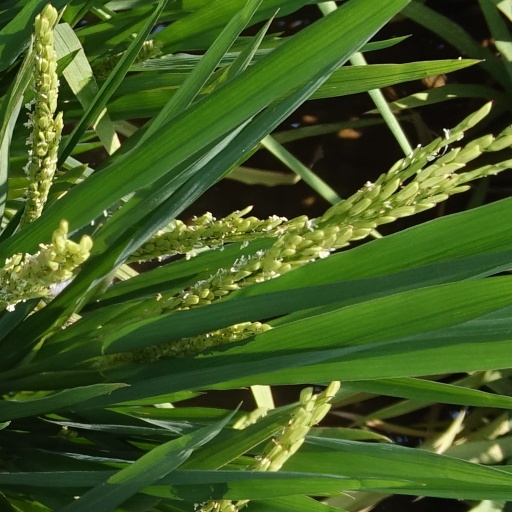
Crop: rice